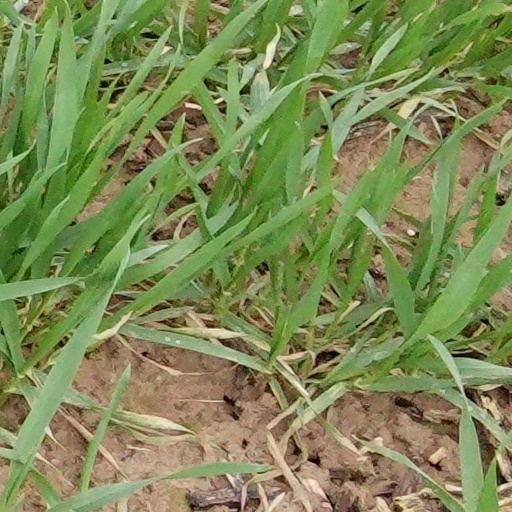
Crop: wheat